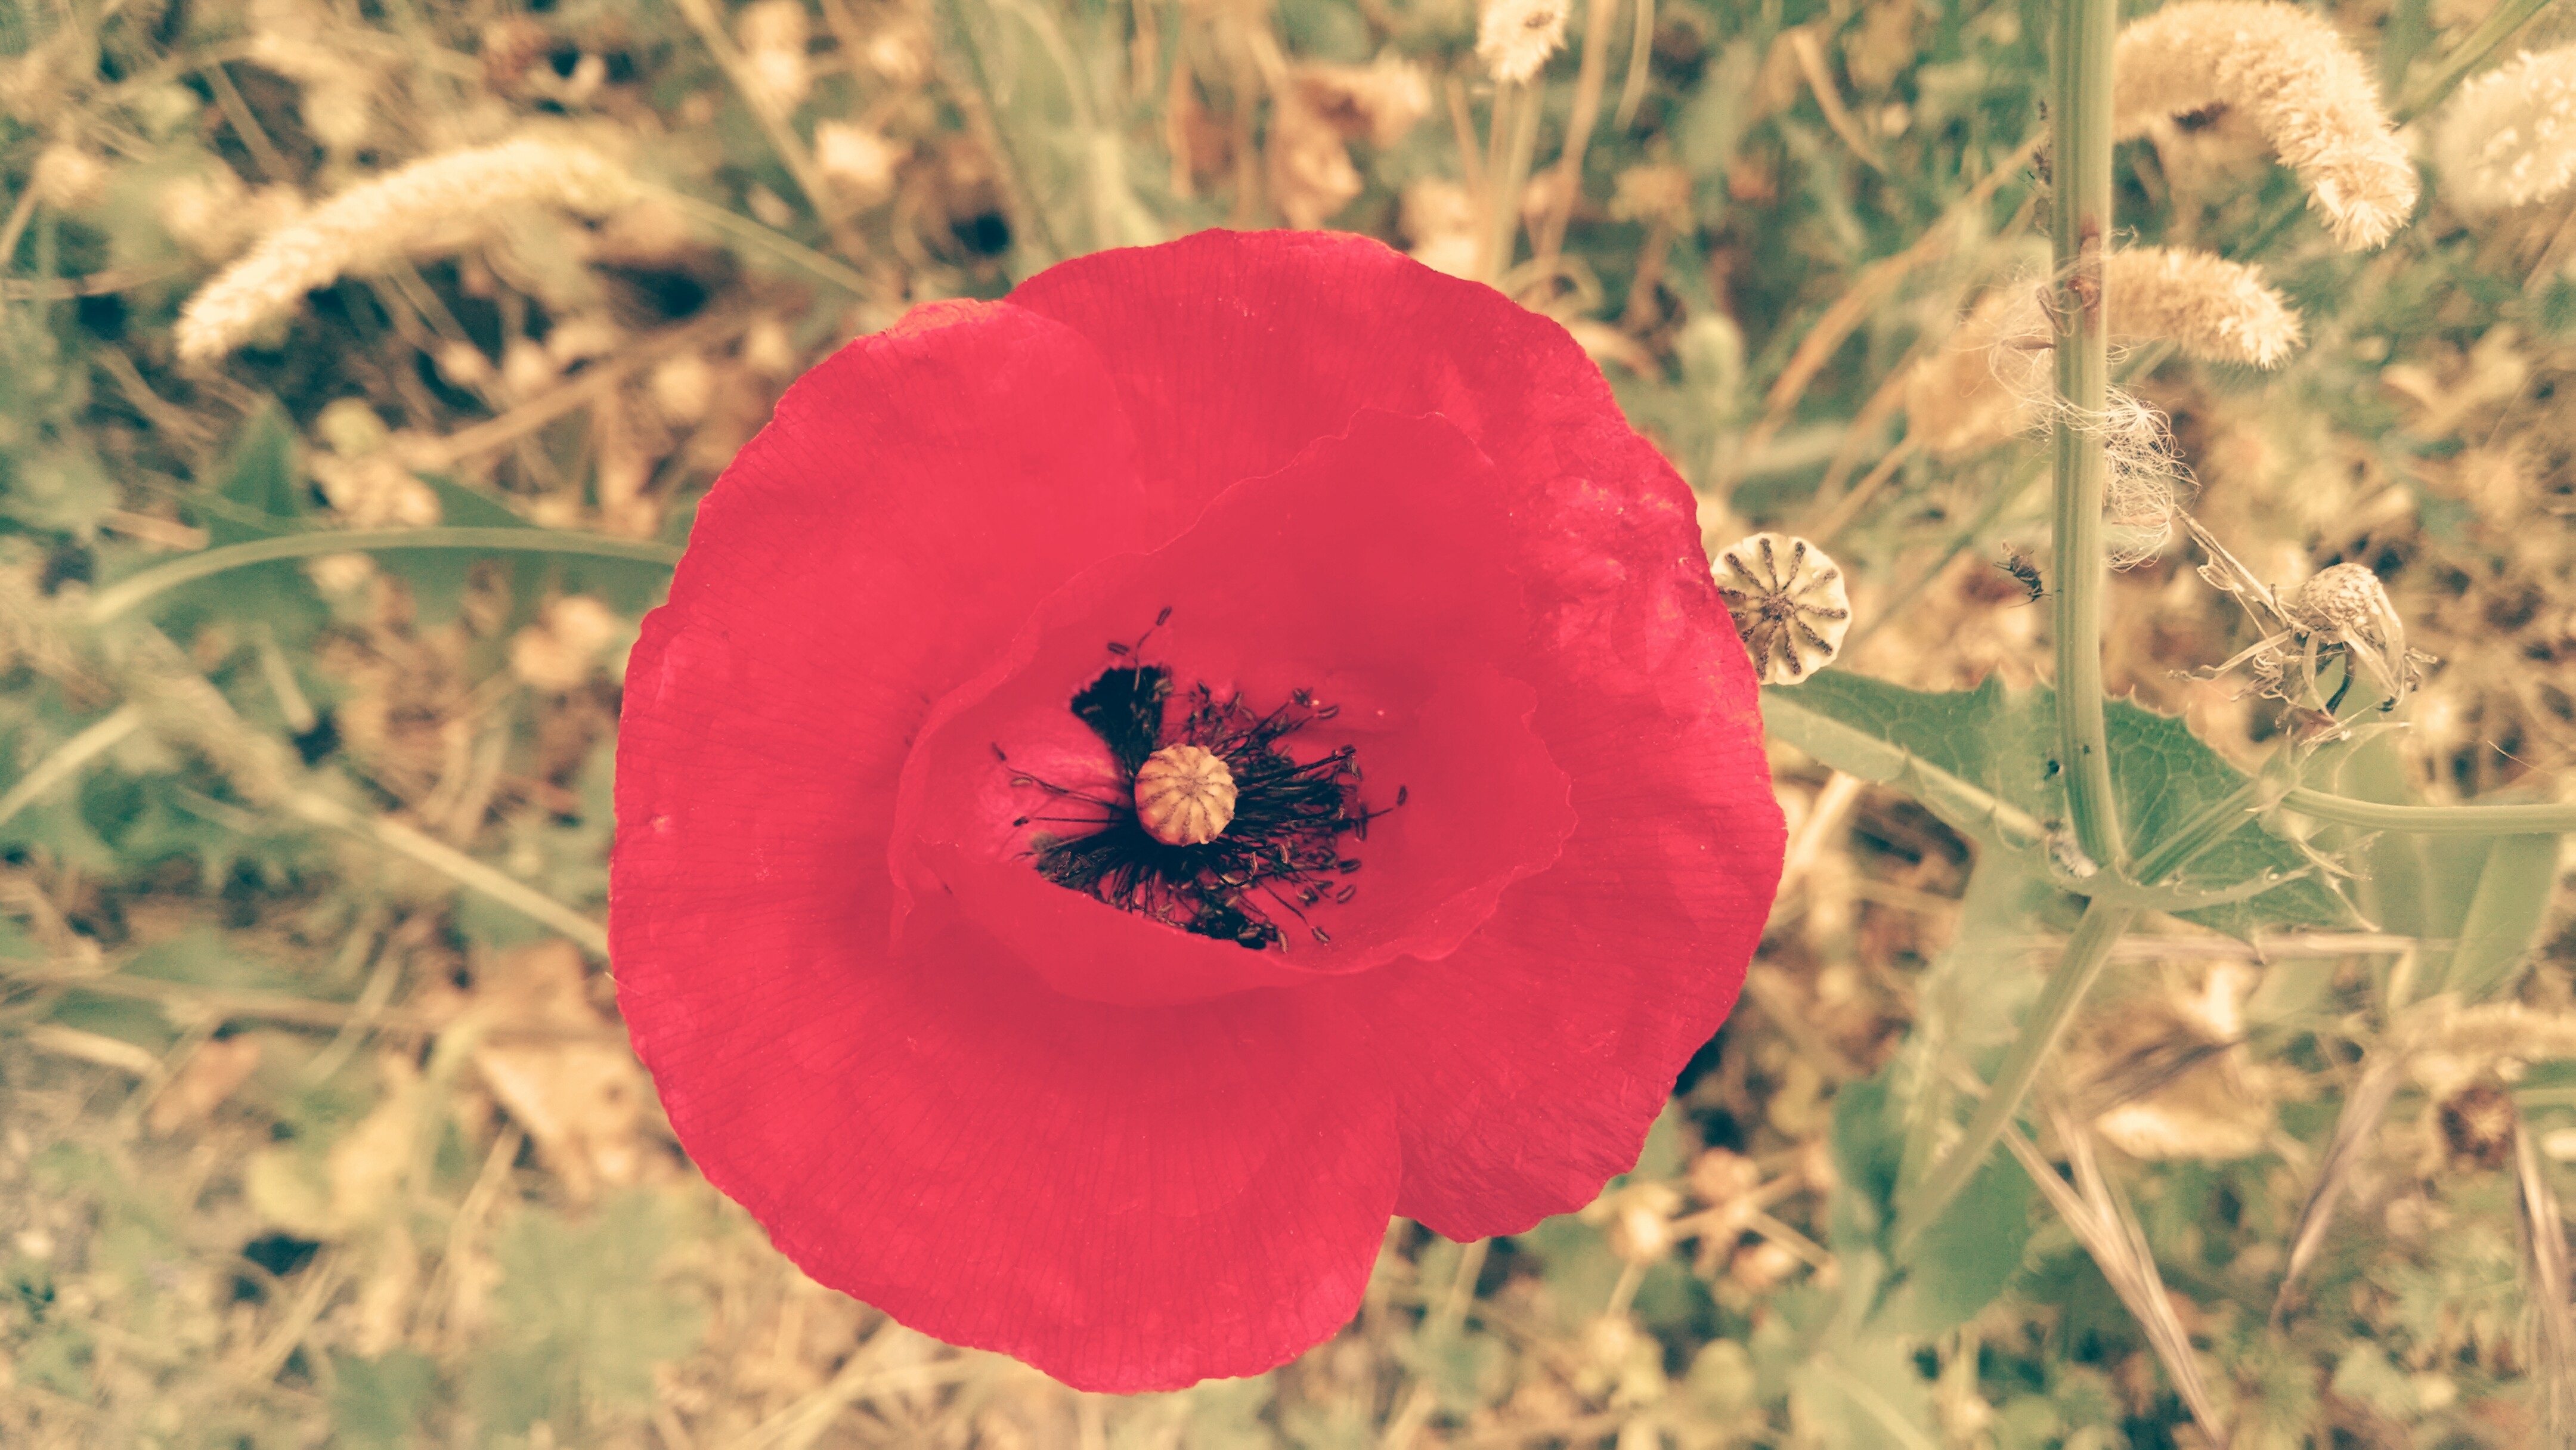
nature, grass, blossom, plant, field, meadow, leaf, flower, petal, bloom, summer, red, botany, flora, wild flower, wildflower, klatschmohn, poppy flower, red poppy, poppy, coquelicot, macro photography, red flowers, flowering plant, mohngewaechs, land plant, poppy family